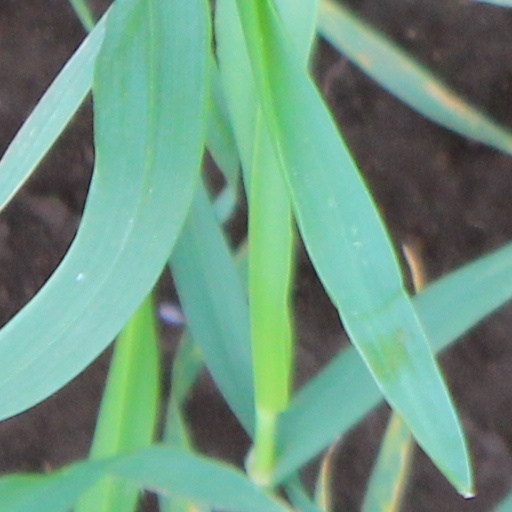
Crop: wheat